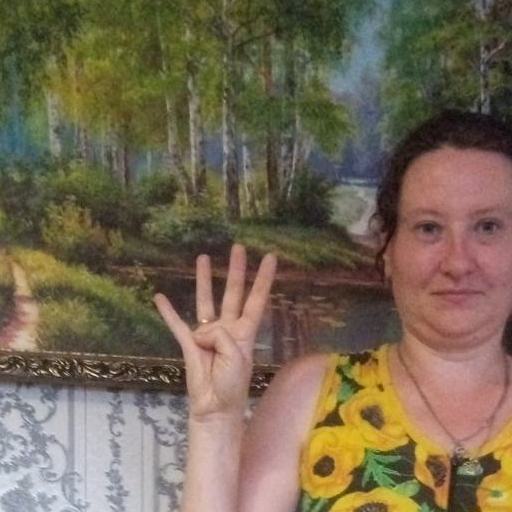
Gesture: four